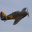
Label: airplane